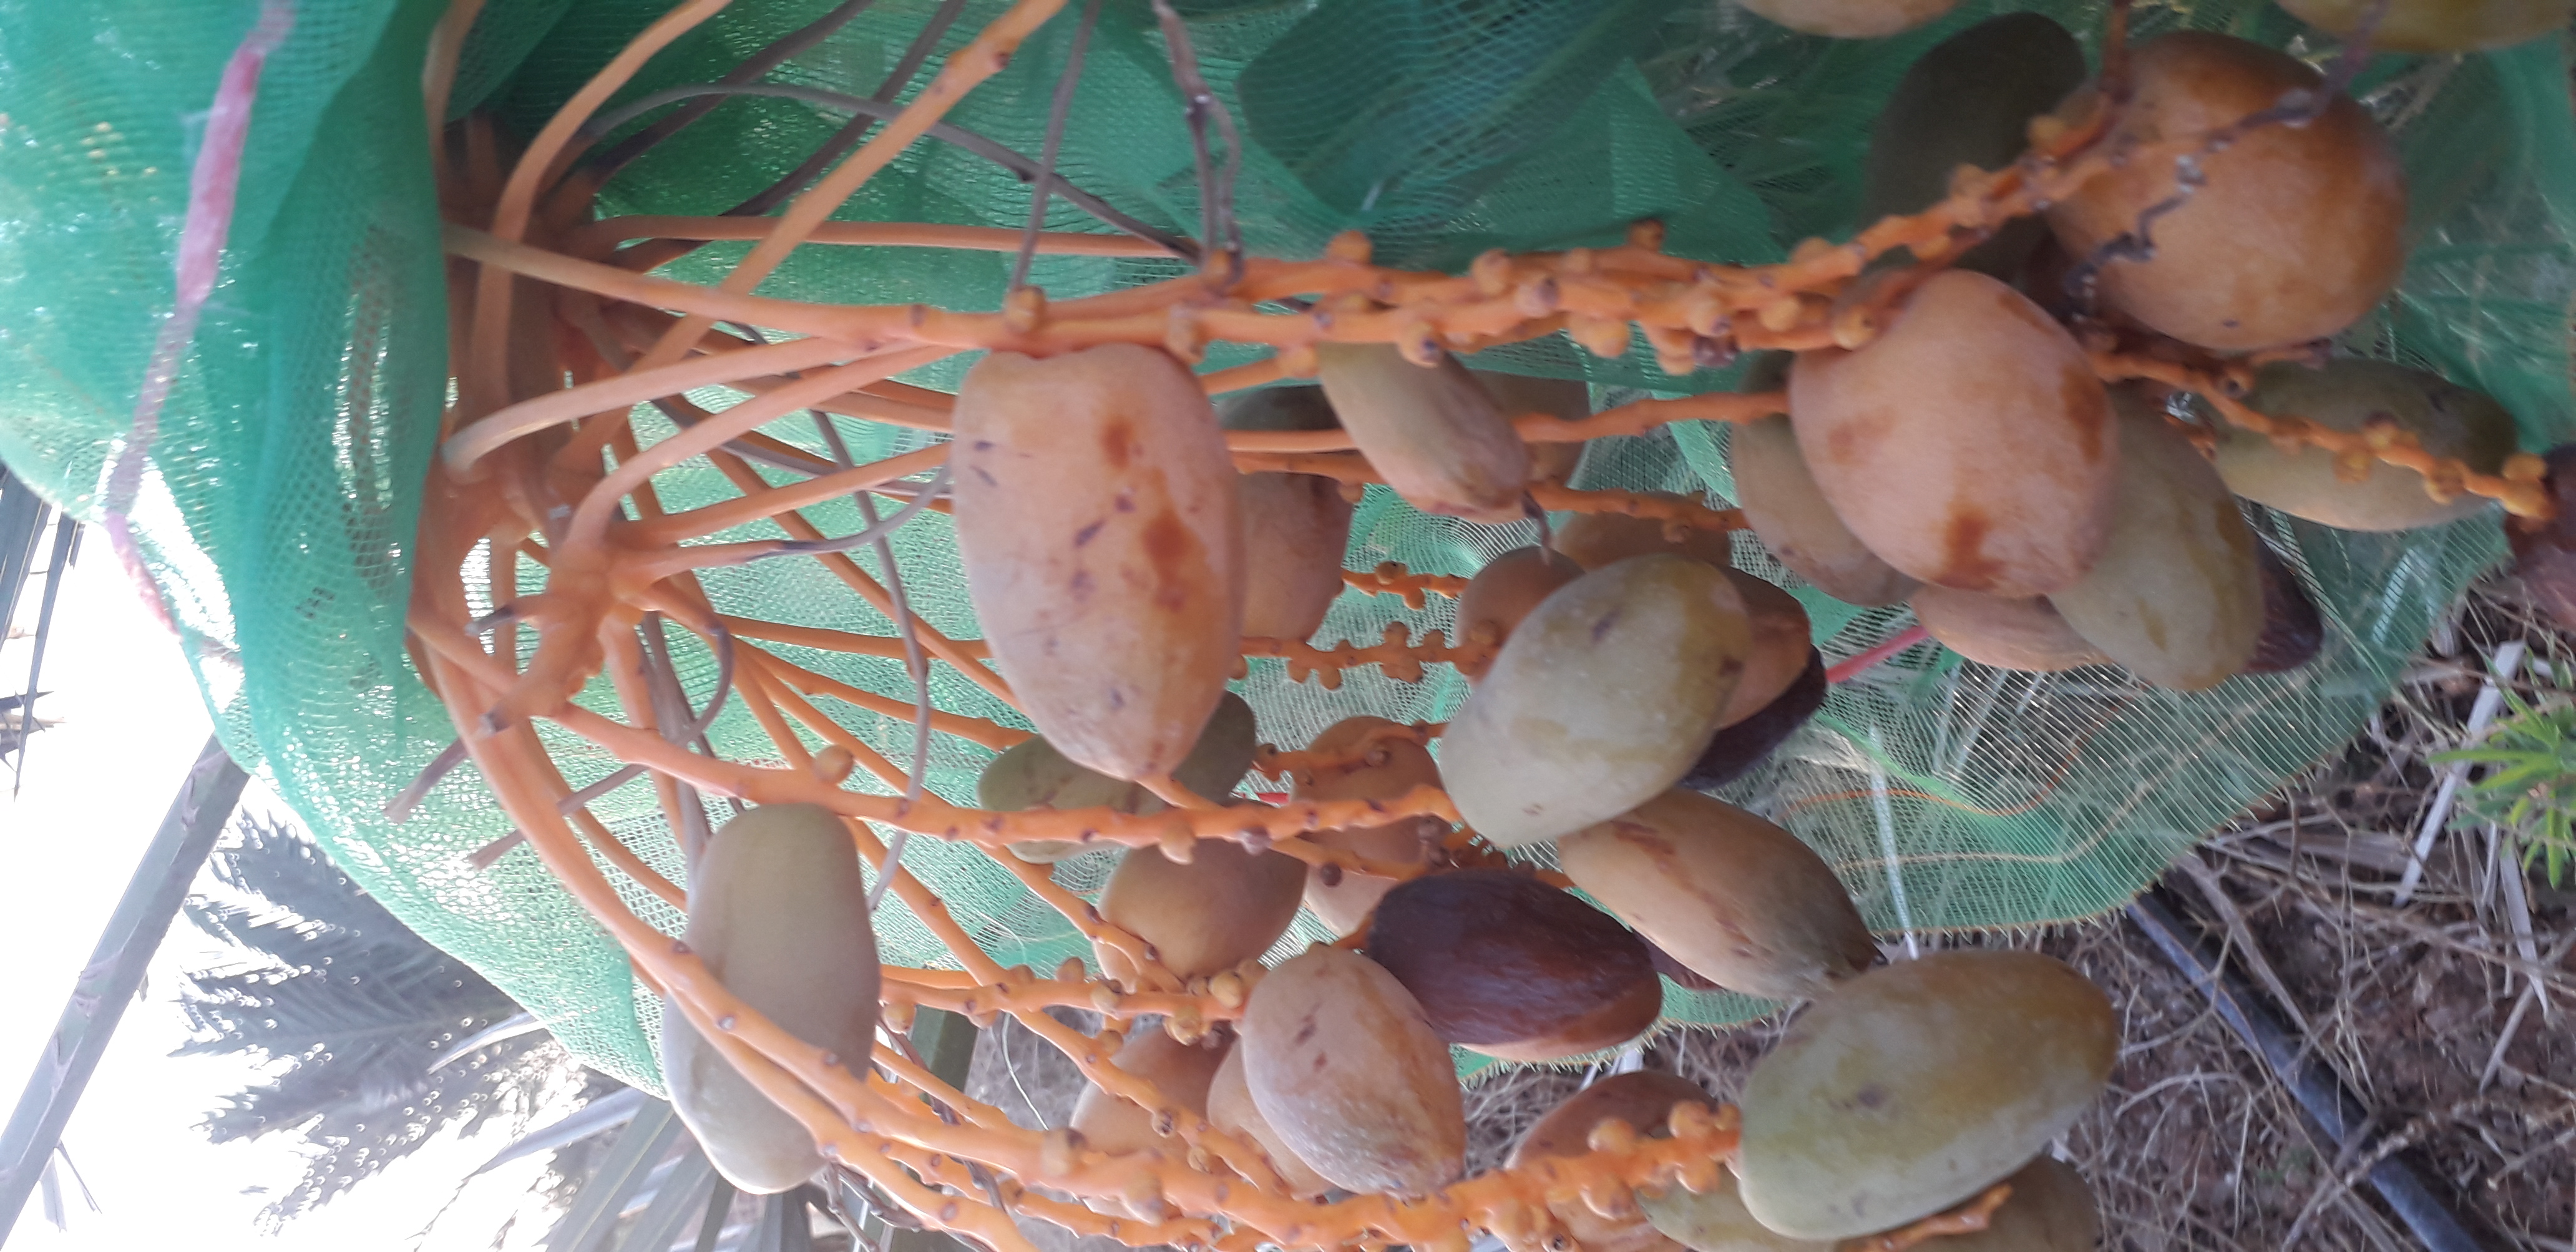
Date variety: Boumajhoul